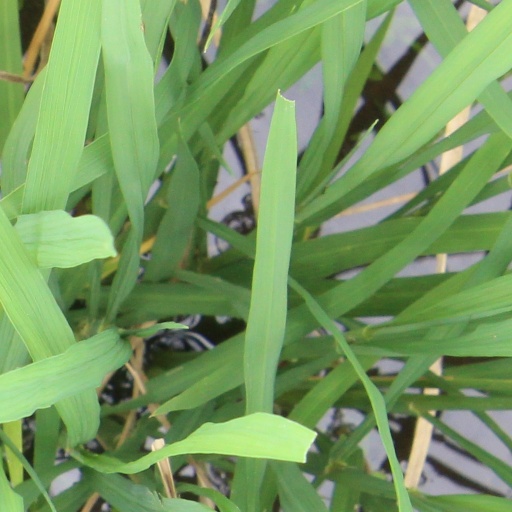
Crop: rice